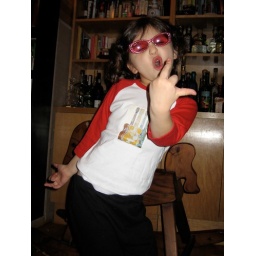
josie screaming ROCK N ROLL (utterly unprompted) in her new guitar shirt